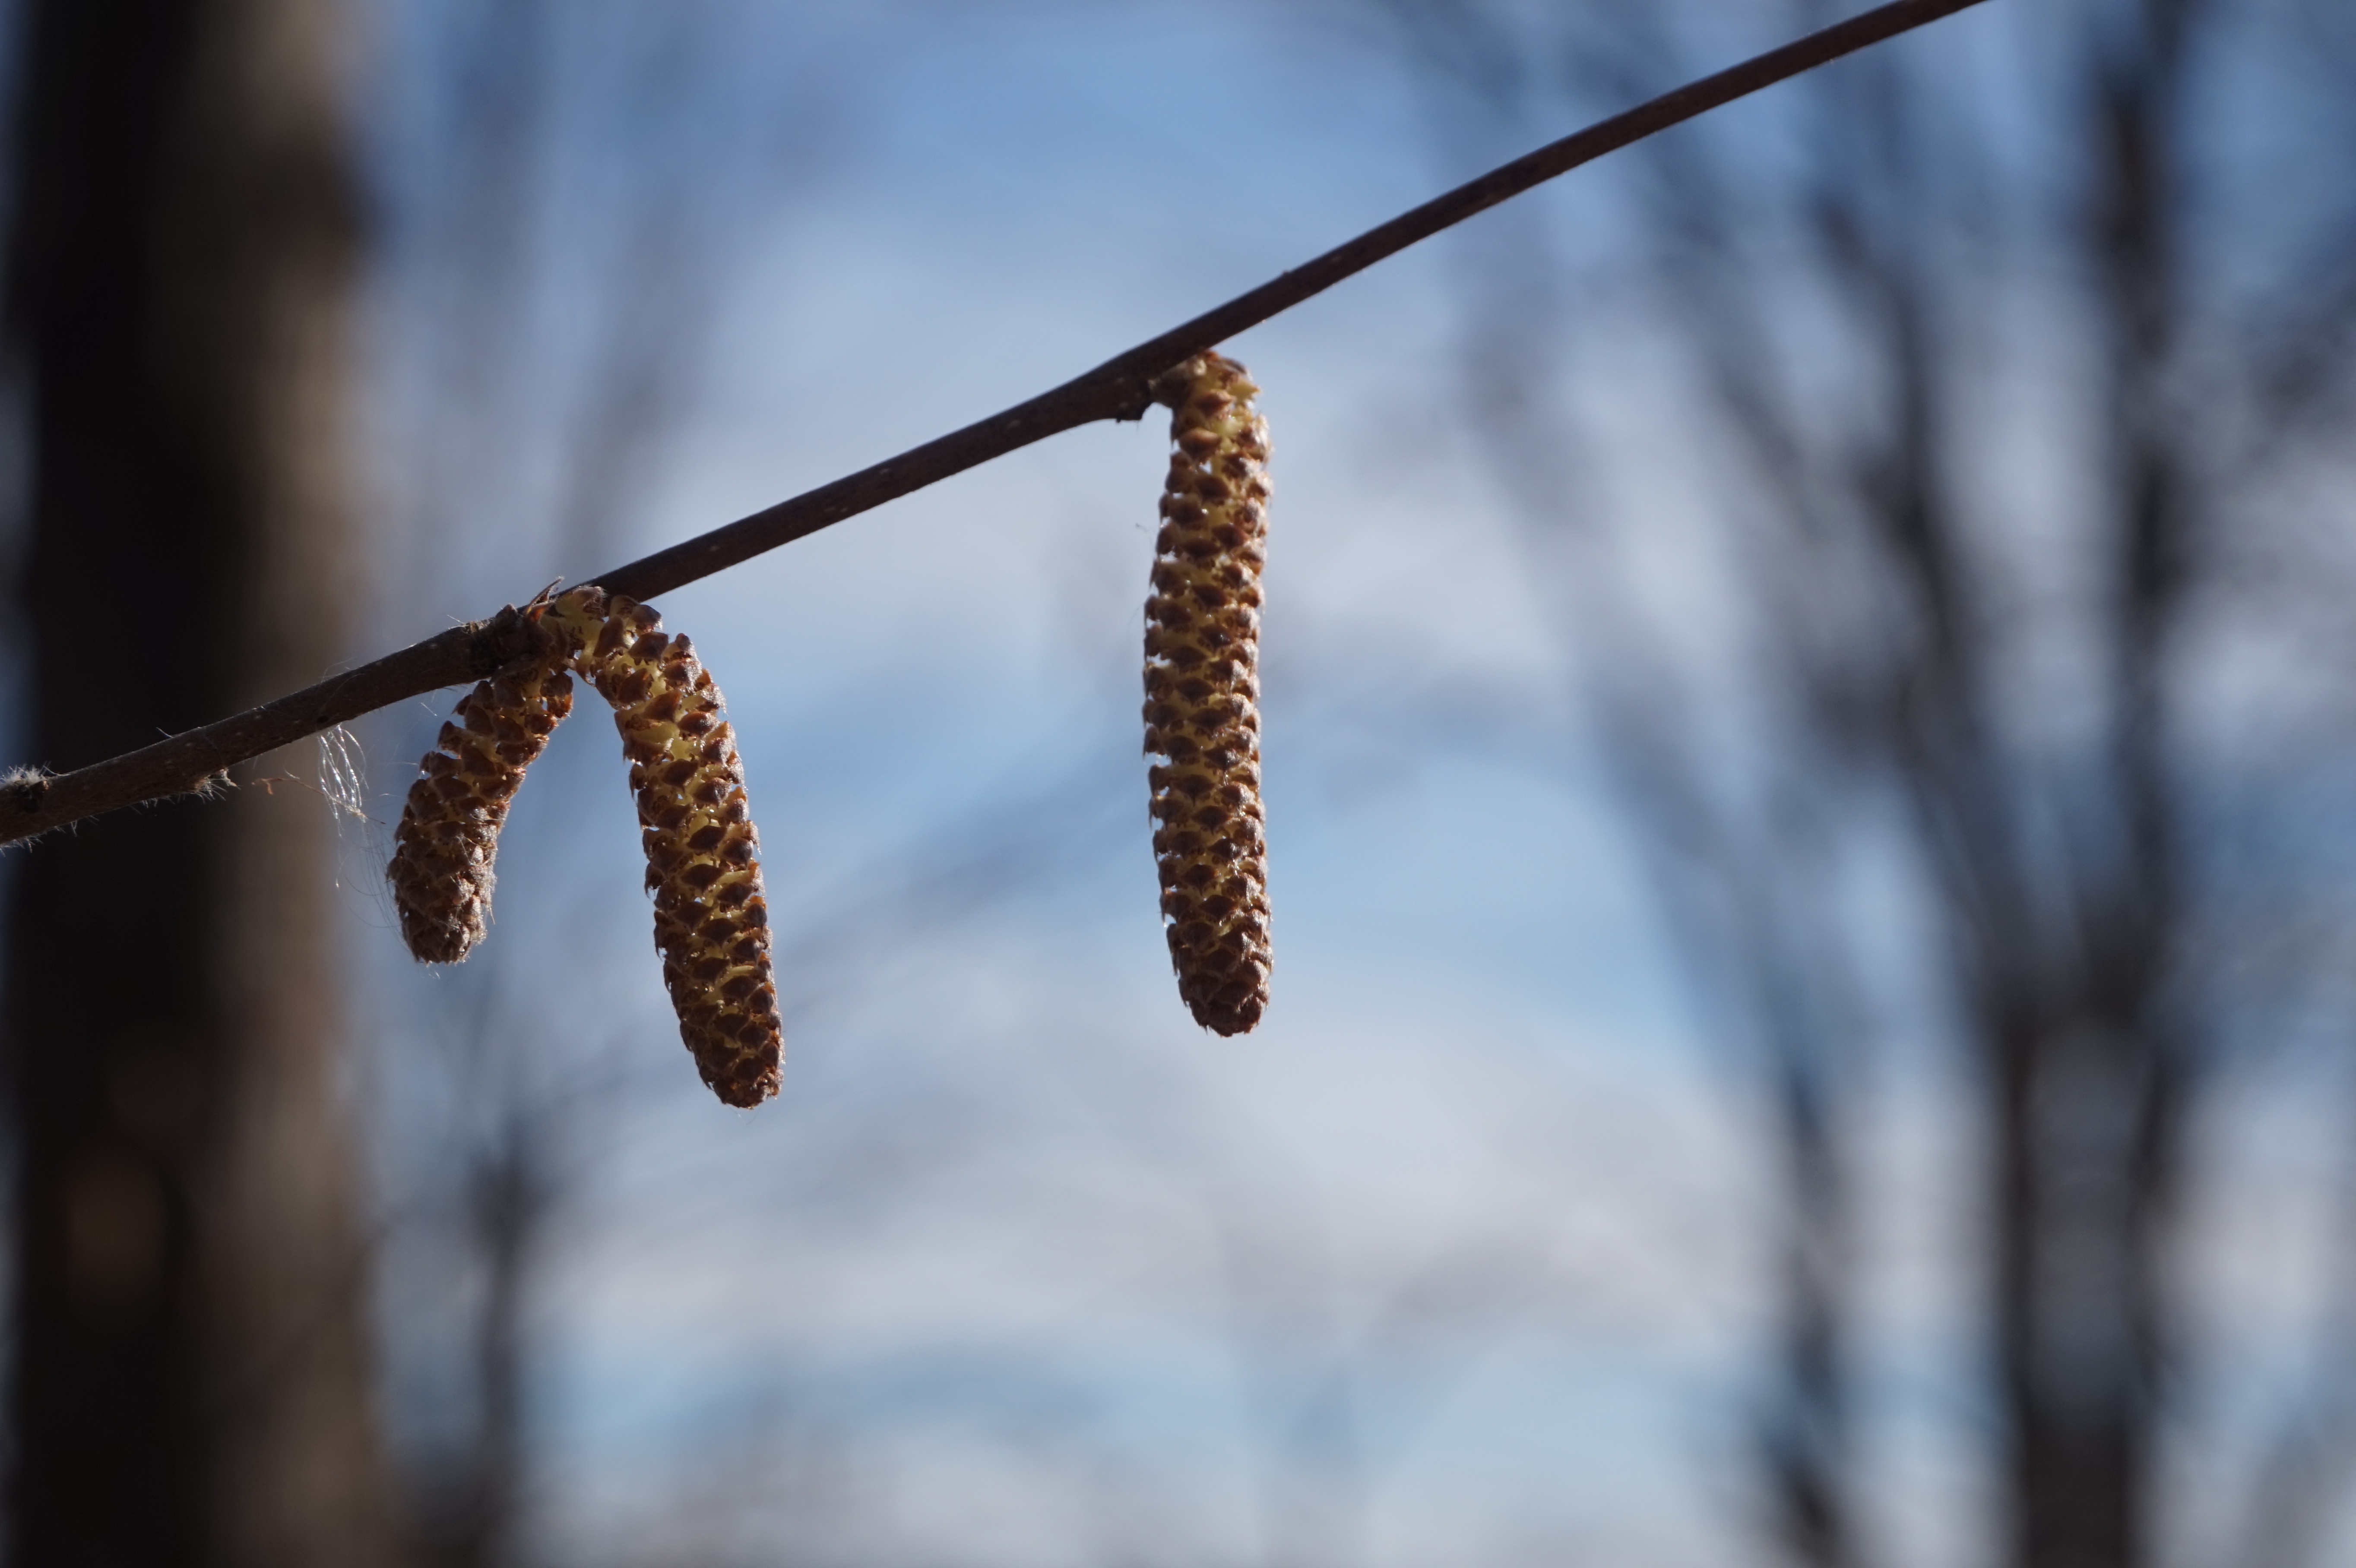
tree, nature, outdoor, branch, snow, winter, plant, sunlight, leaf, flower, frost, ice, spring, autumn, flora, season, twig, close up, spruce, ottawa, macro photography, plant stem, woody plant